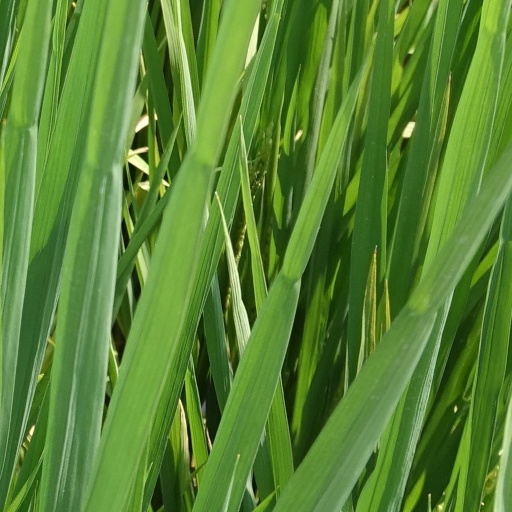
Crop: rice